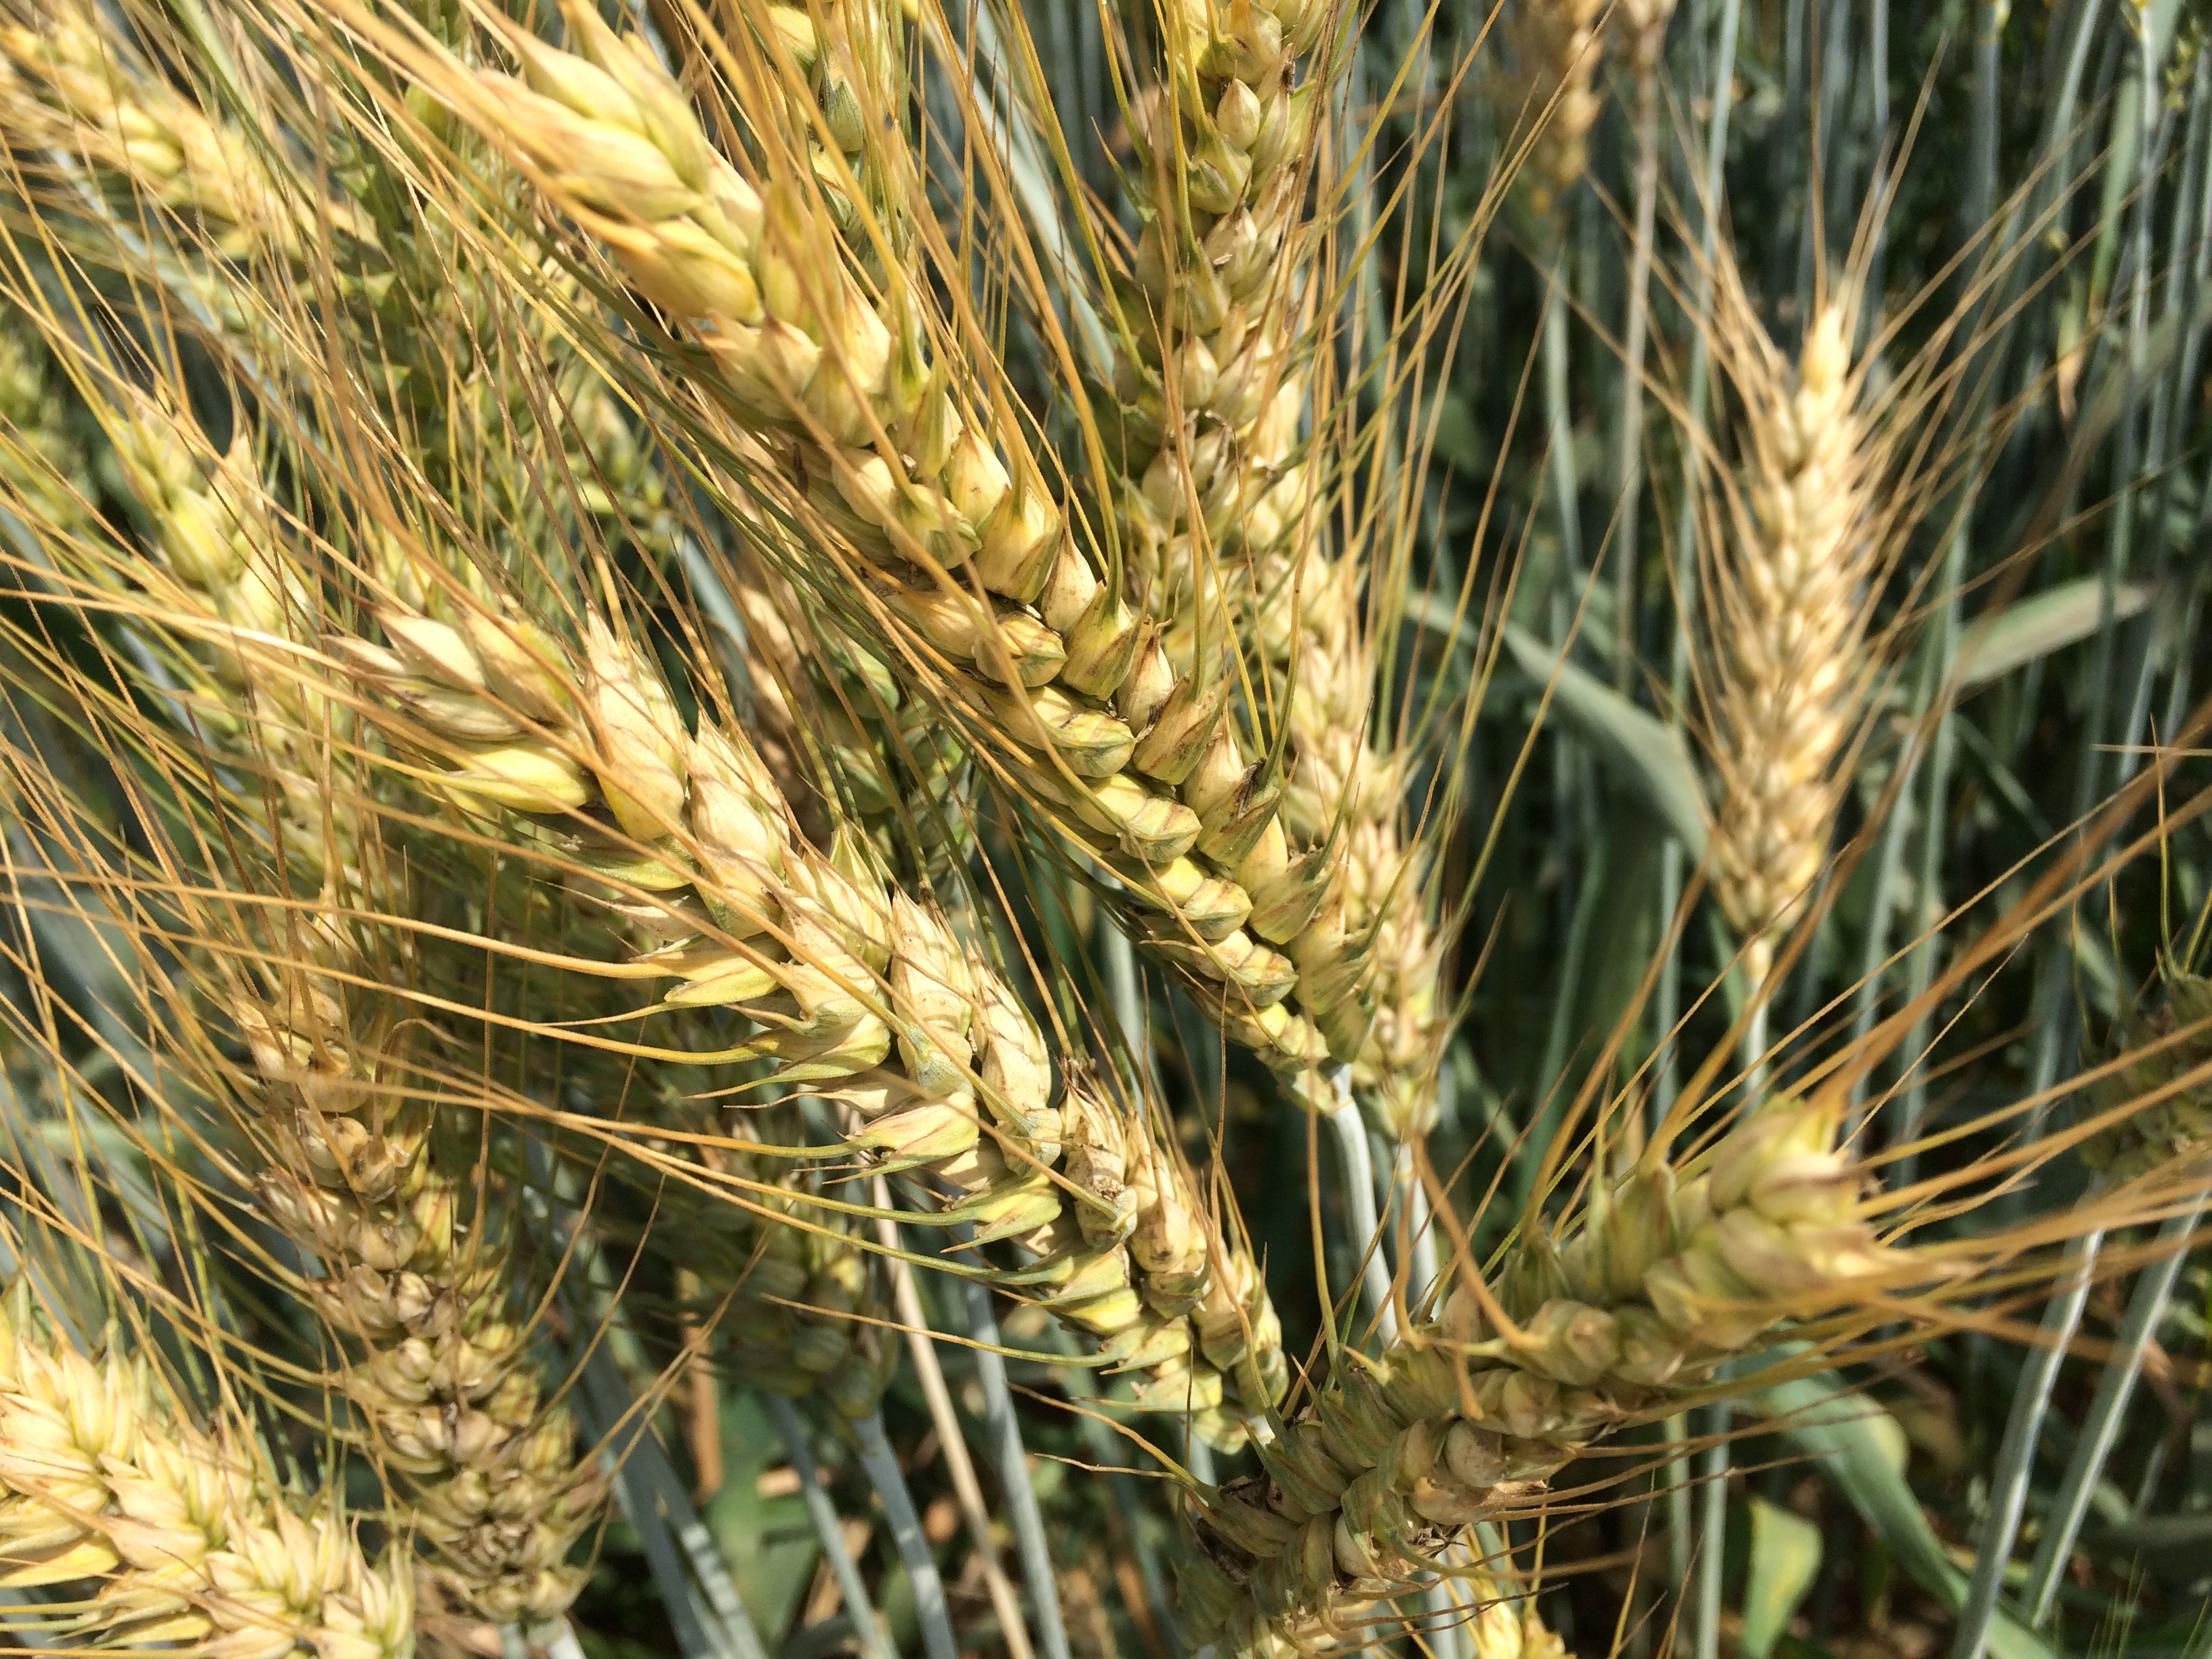
plant, field, barley, wheat, food, crop, natural, fresh, agriculture, cereal, rye, flowering plant, commodity, emmer, triticale, hordeum, grass family, land plant, food grain, einkorn wheat, wheat grain